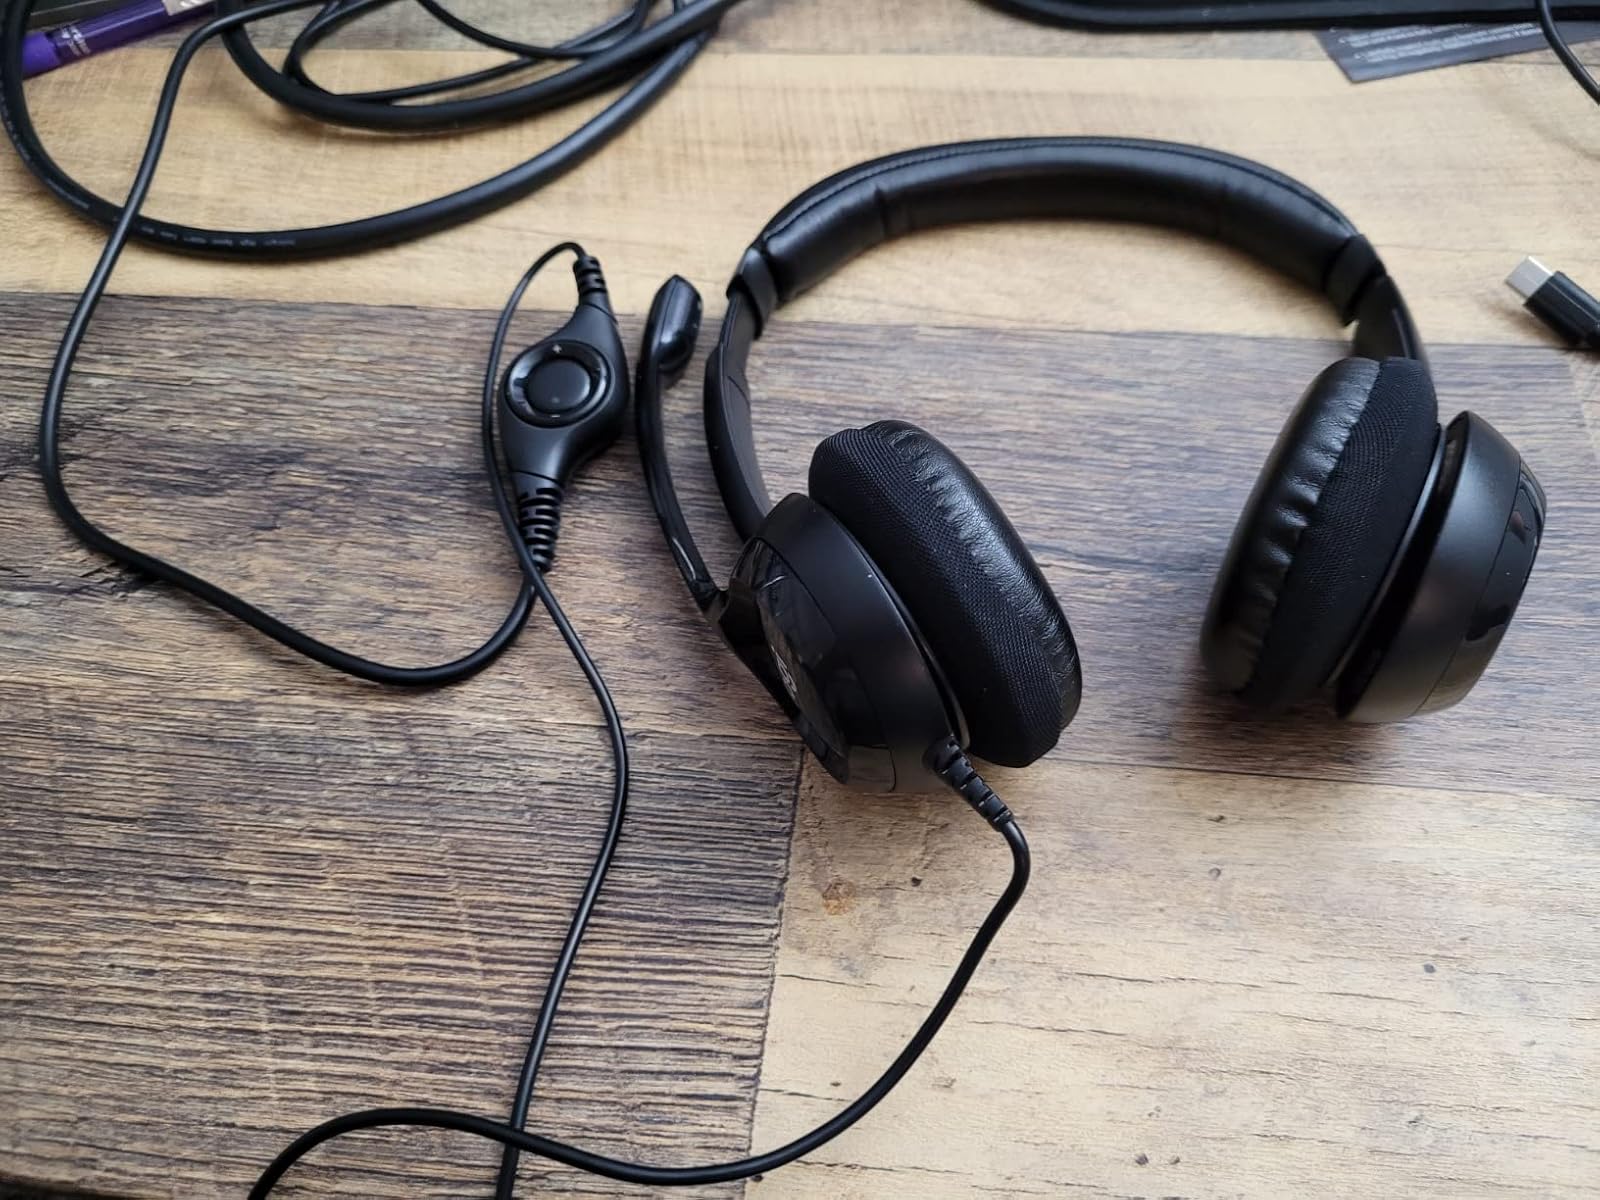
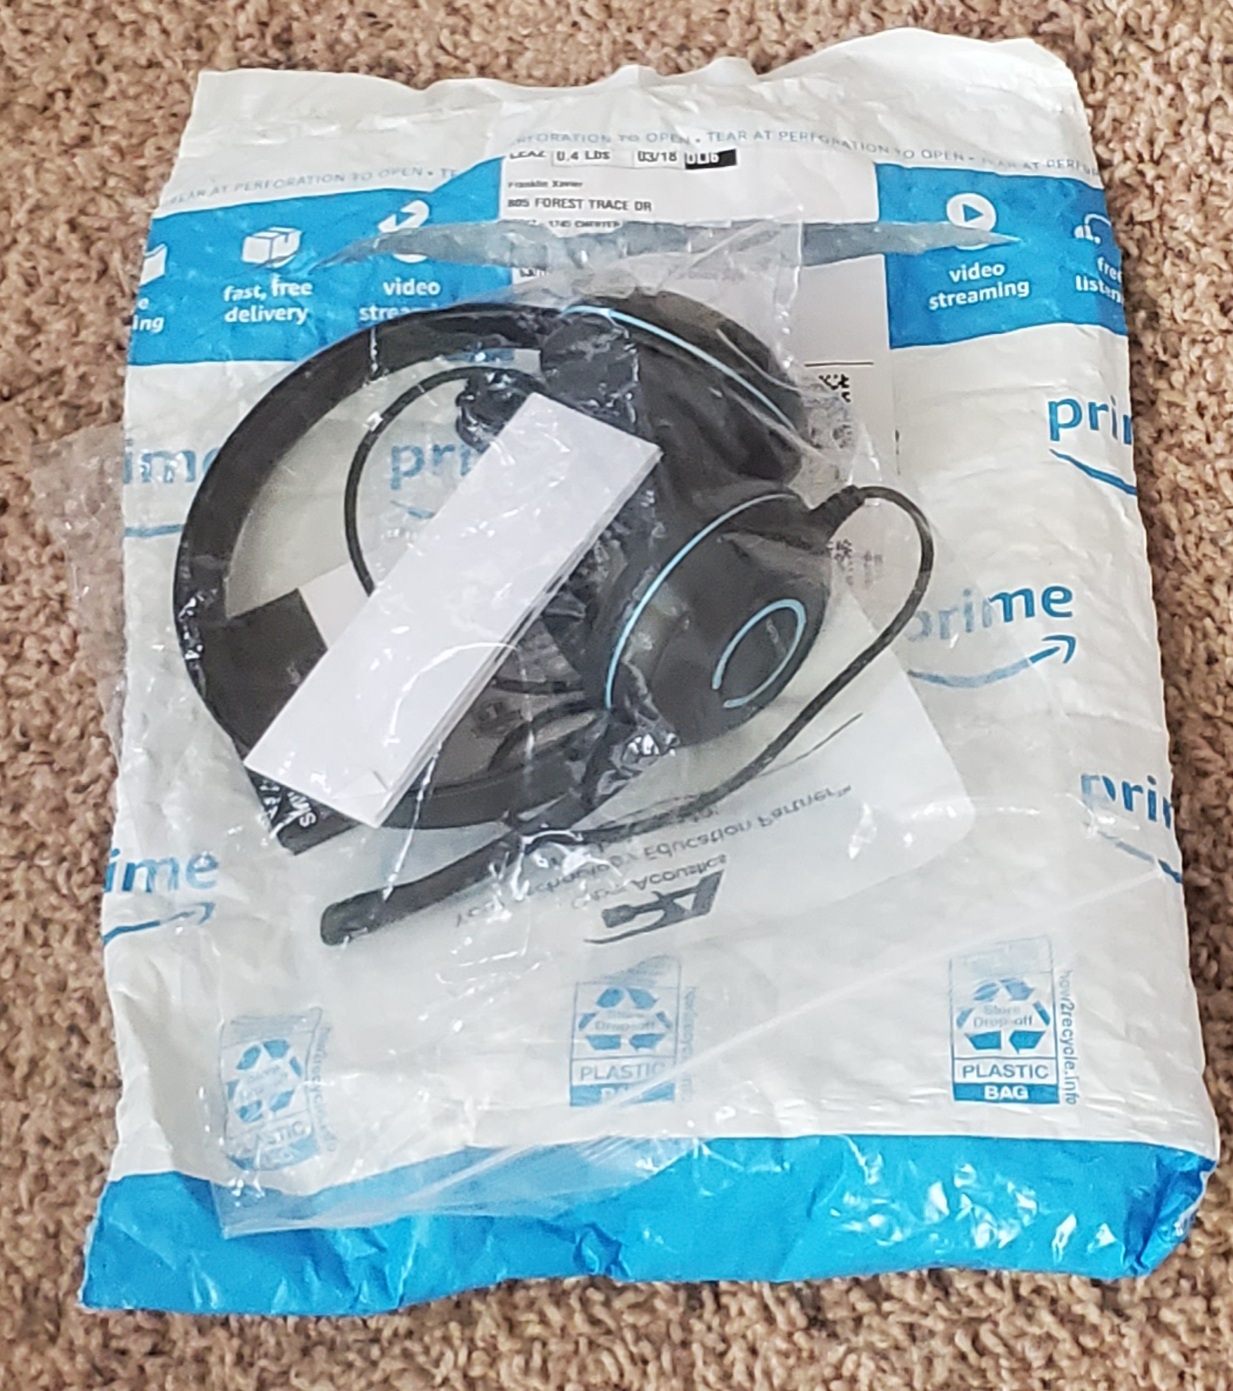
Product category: headphones
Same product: no